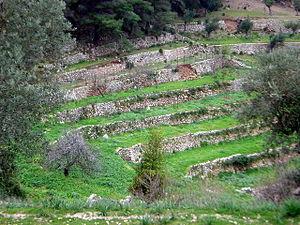
En agriculture, la culture en terrasses consiste à cultiver sur des terrains aménagés en terrasses ou planches horizontales étagées et soutenues par des murets de pierres ou par des levées de terre.